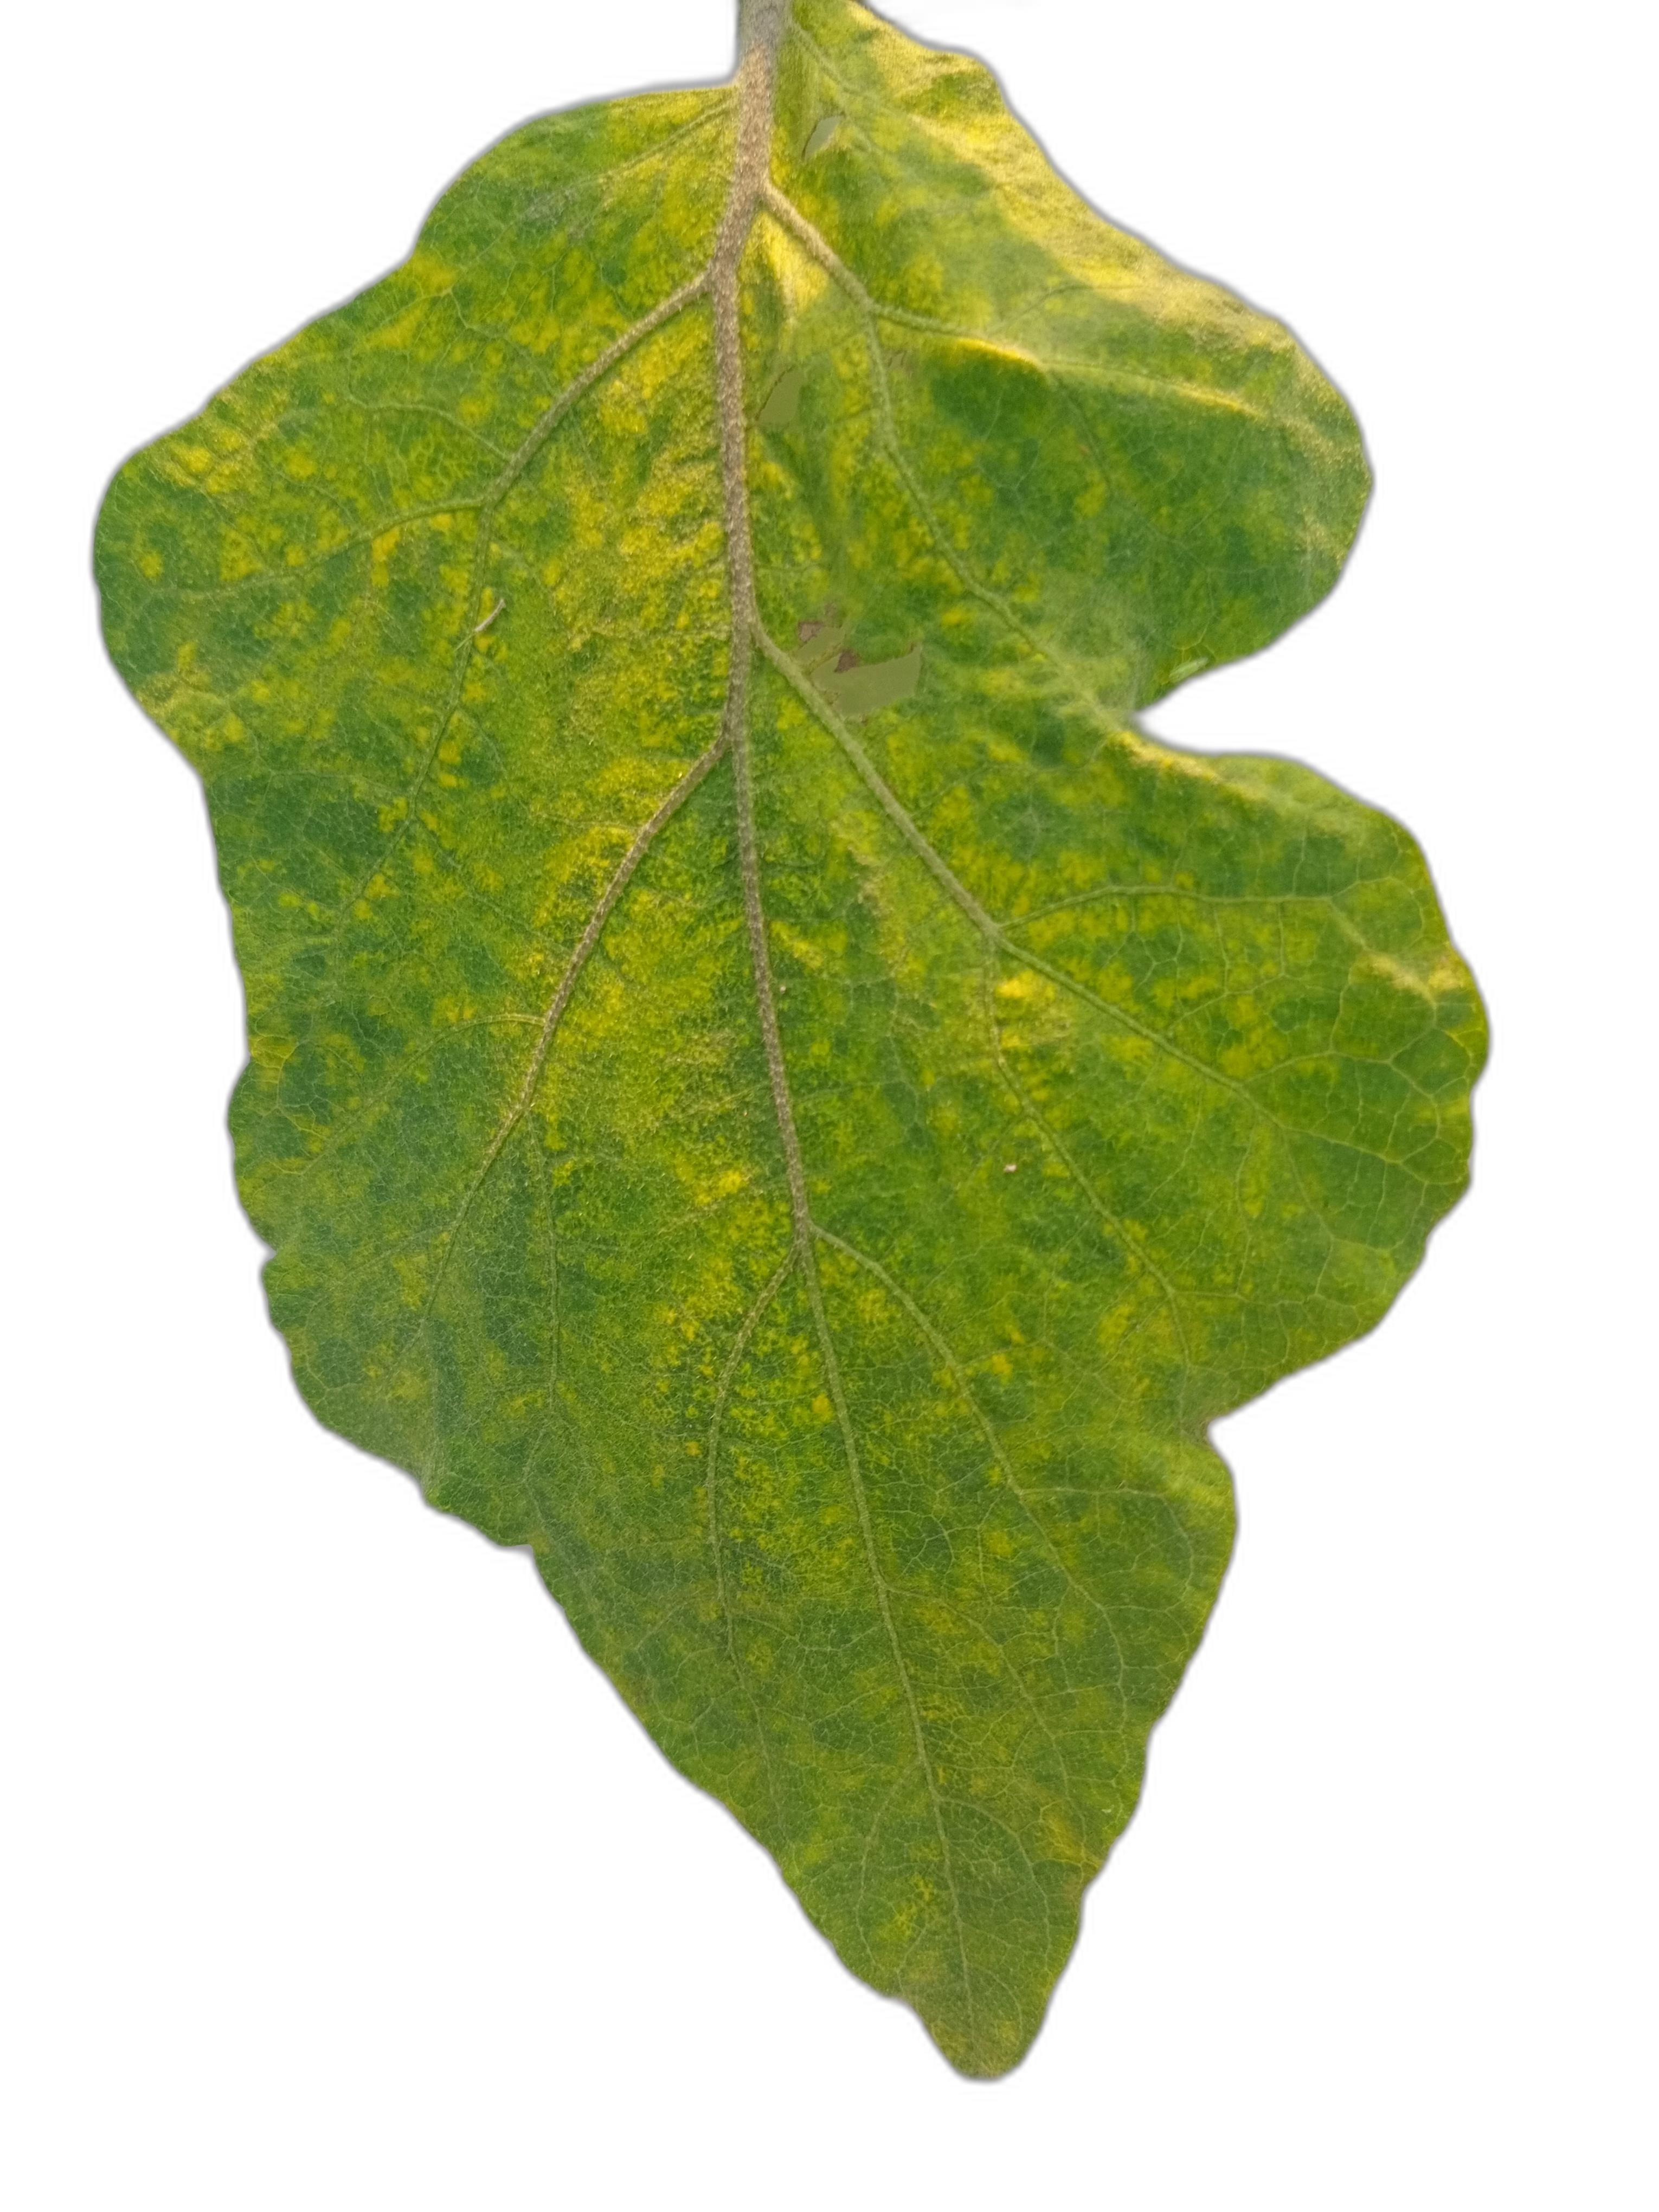
Label: Mosaic Virus Disease